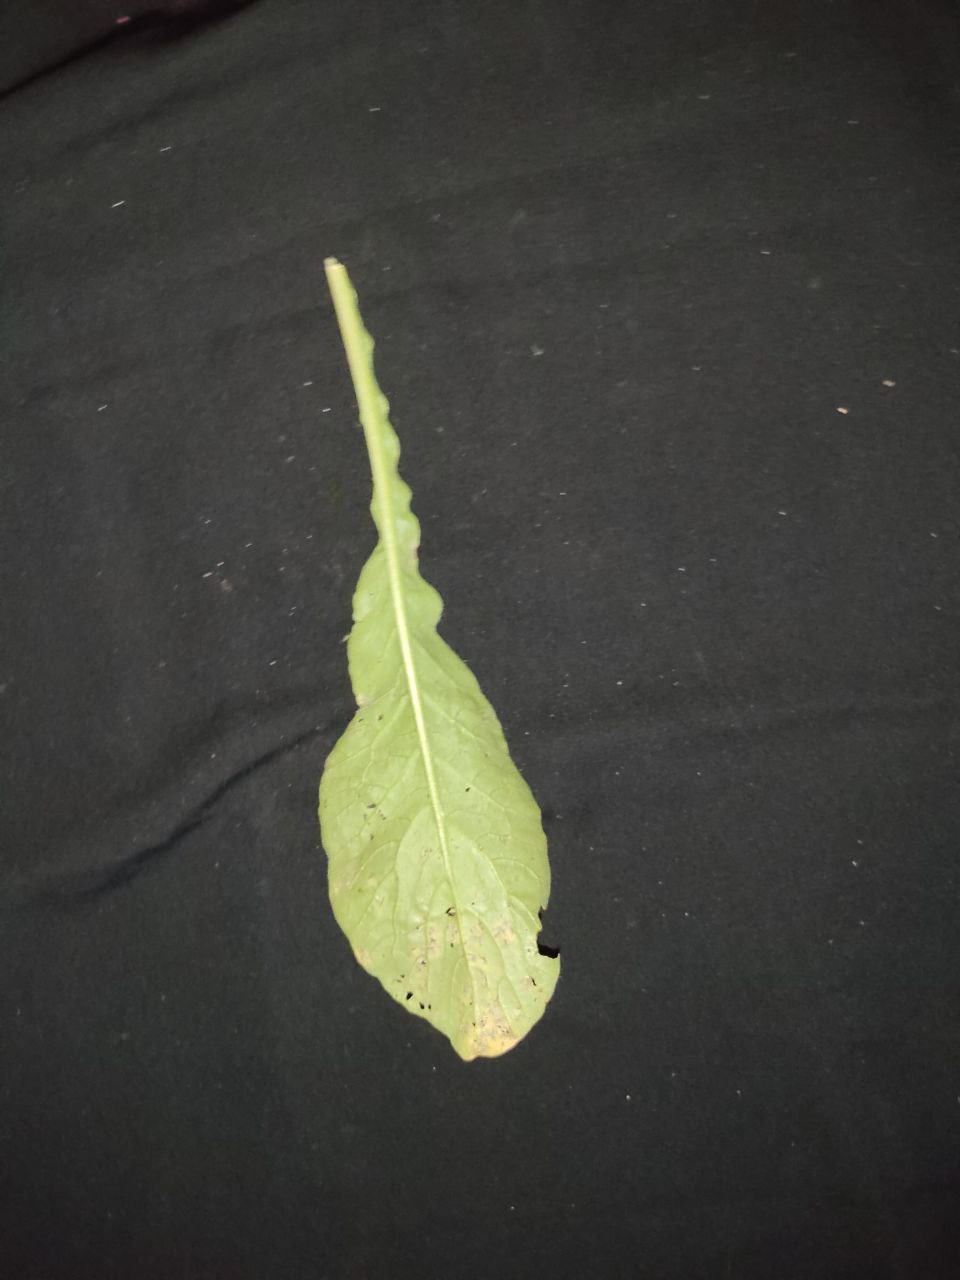
Label: Downey mildew